Vought Airtrans

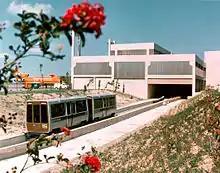
Airtrans vehicle entering the station, showing the track at ground level

In 1977, a single Airtrans passenger train slammed into the back of a two-car employee train, injuring nine people. The vehicle was under manual control to bypass a malfunctioning section of guideway in the South Remote Parking Lot.